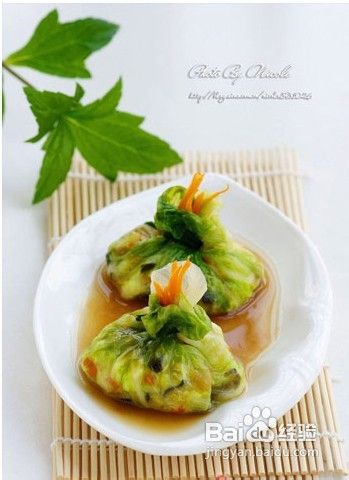
Label: trash